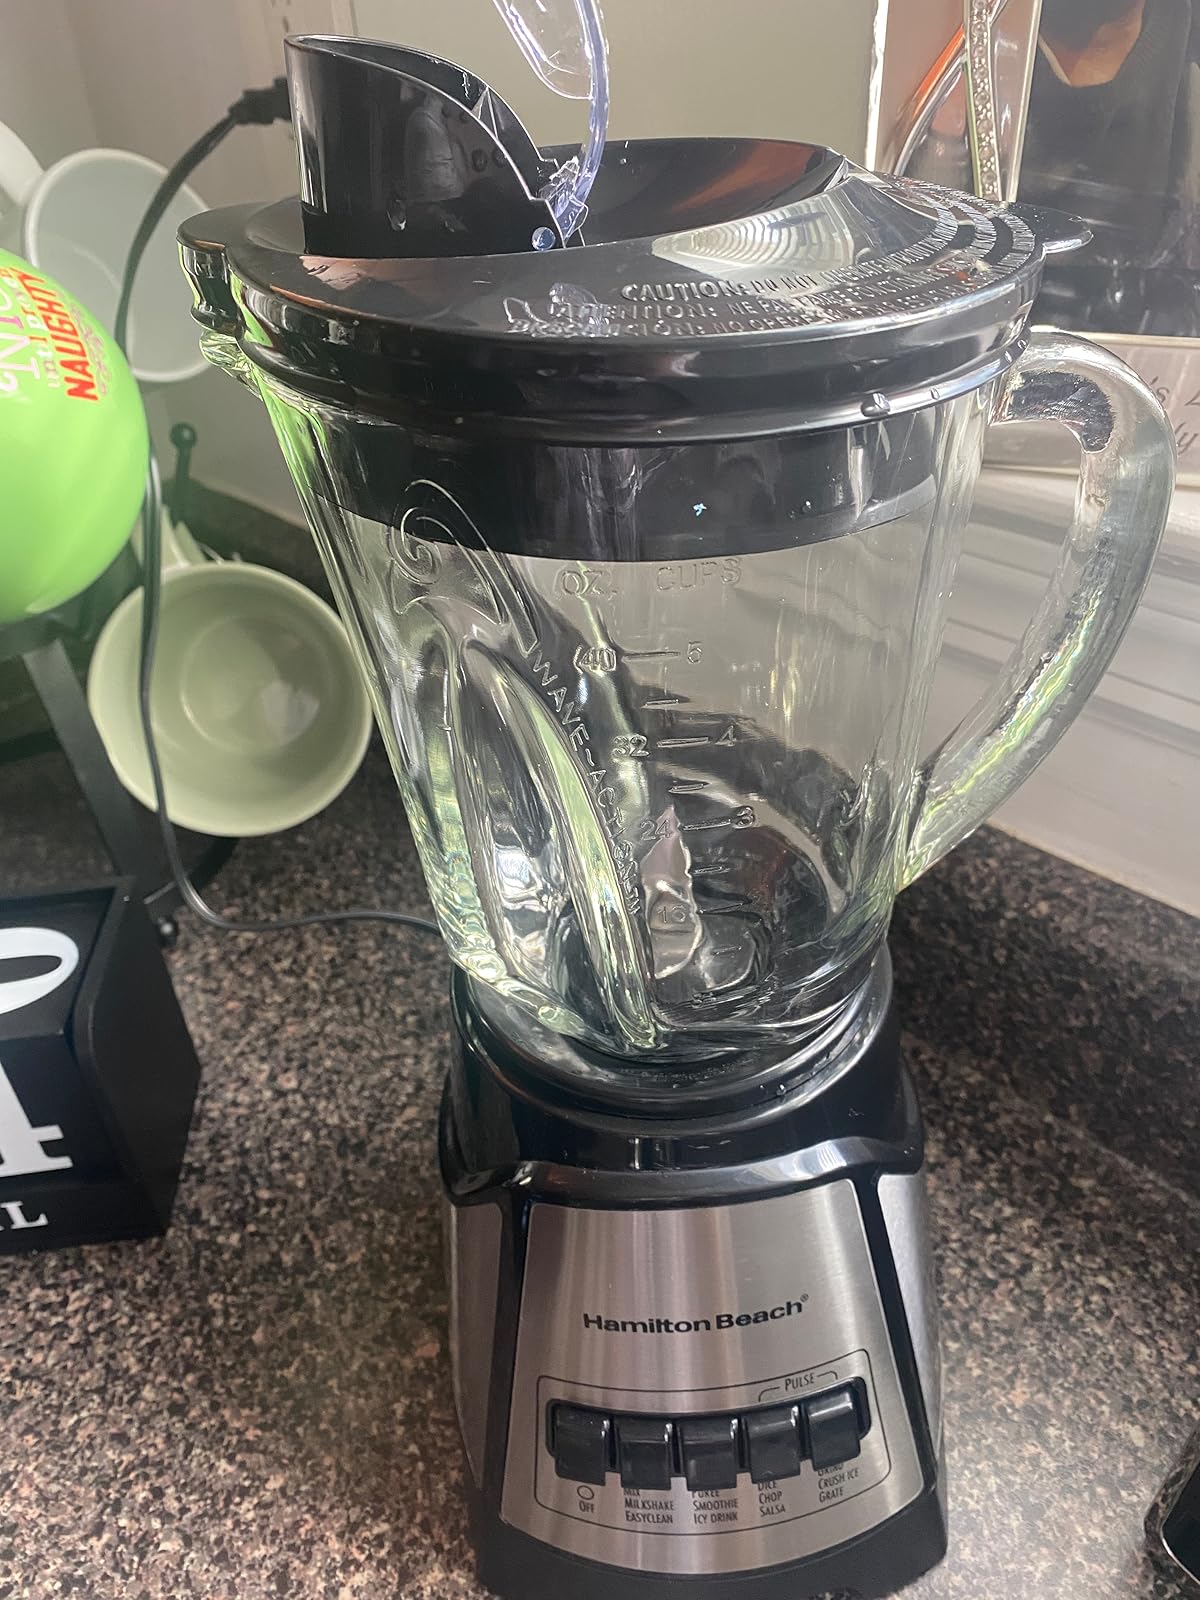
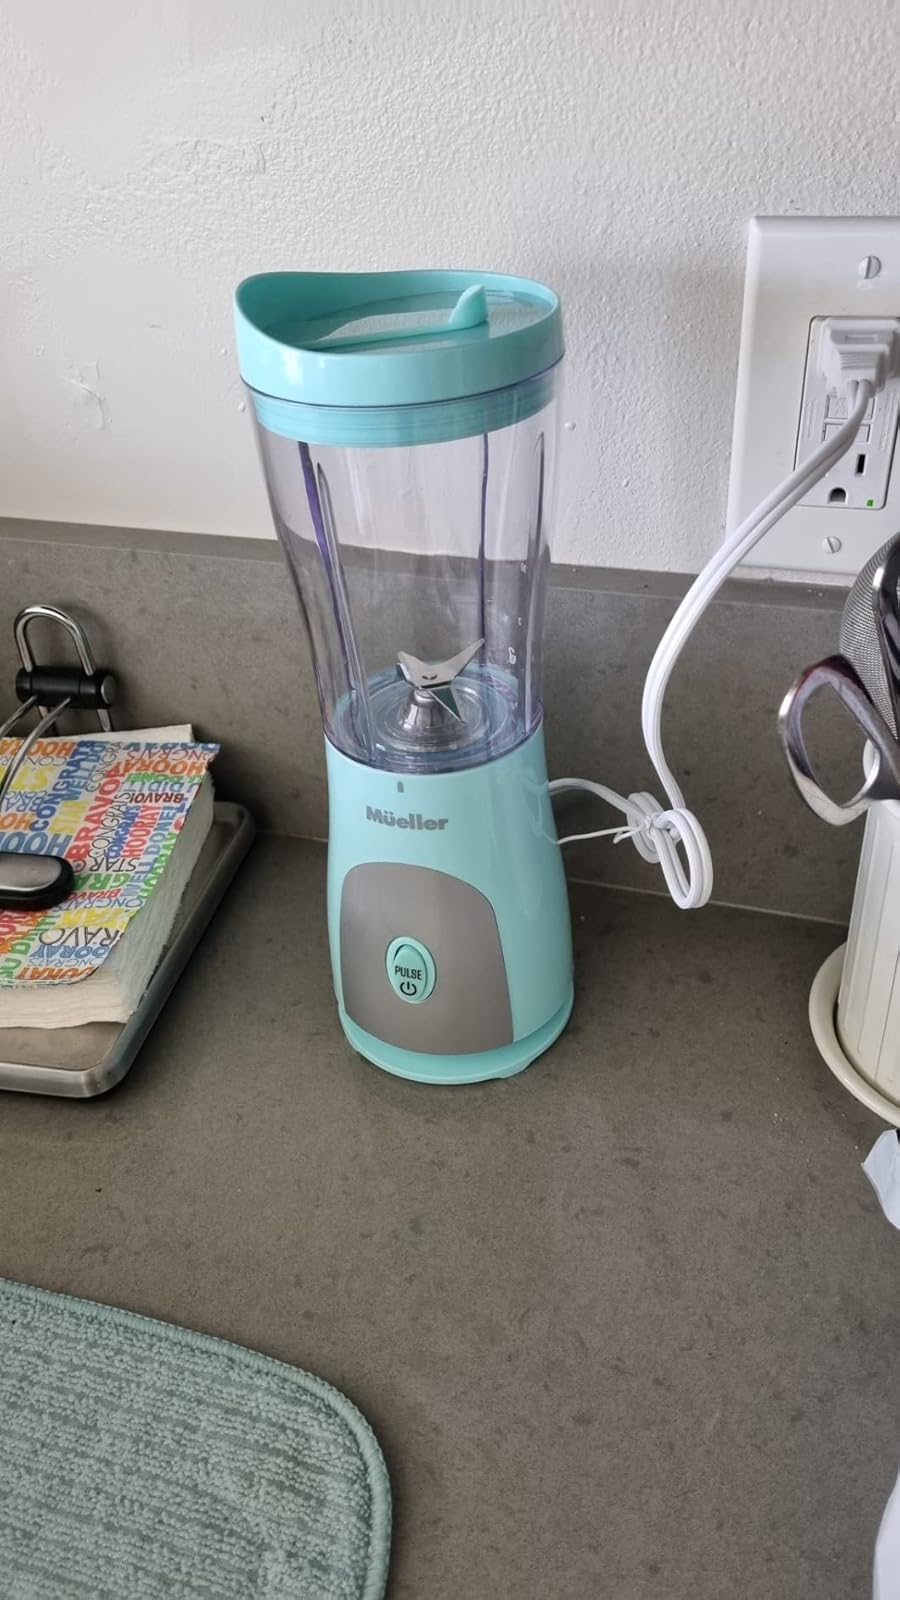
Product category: items_blender
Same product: no